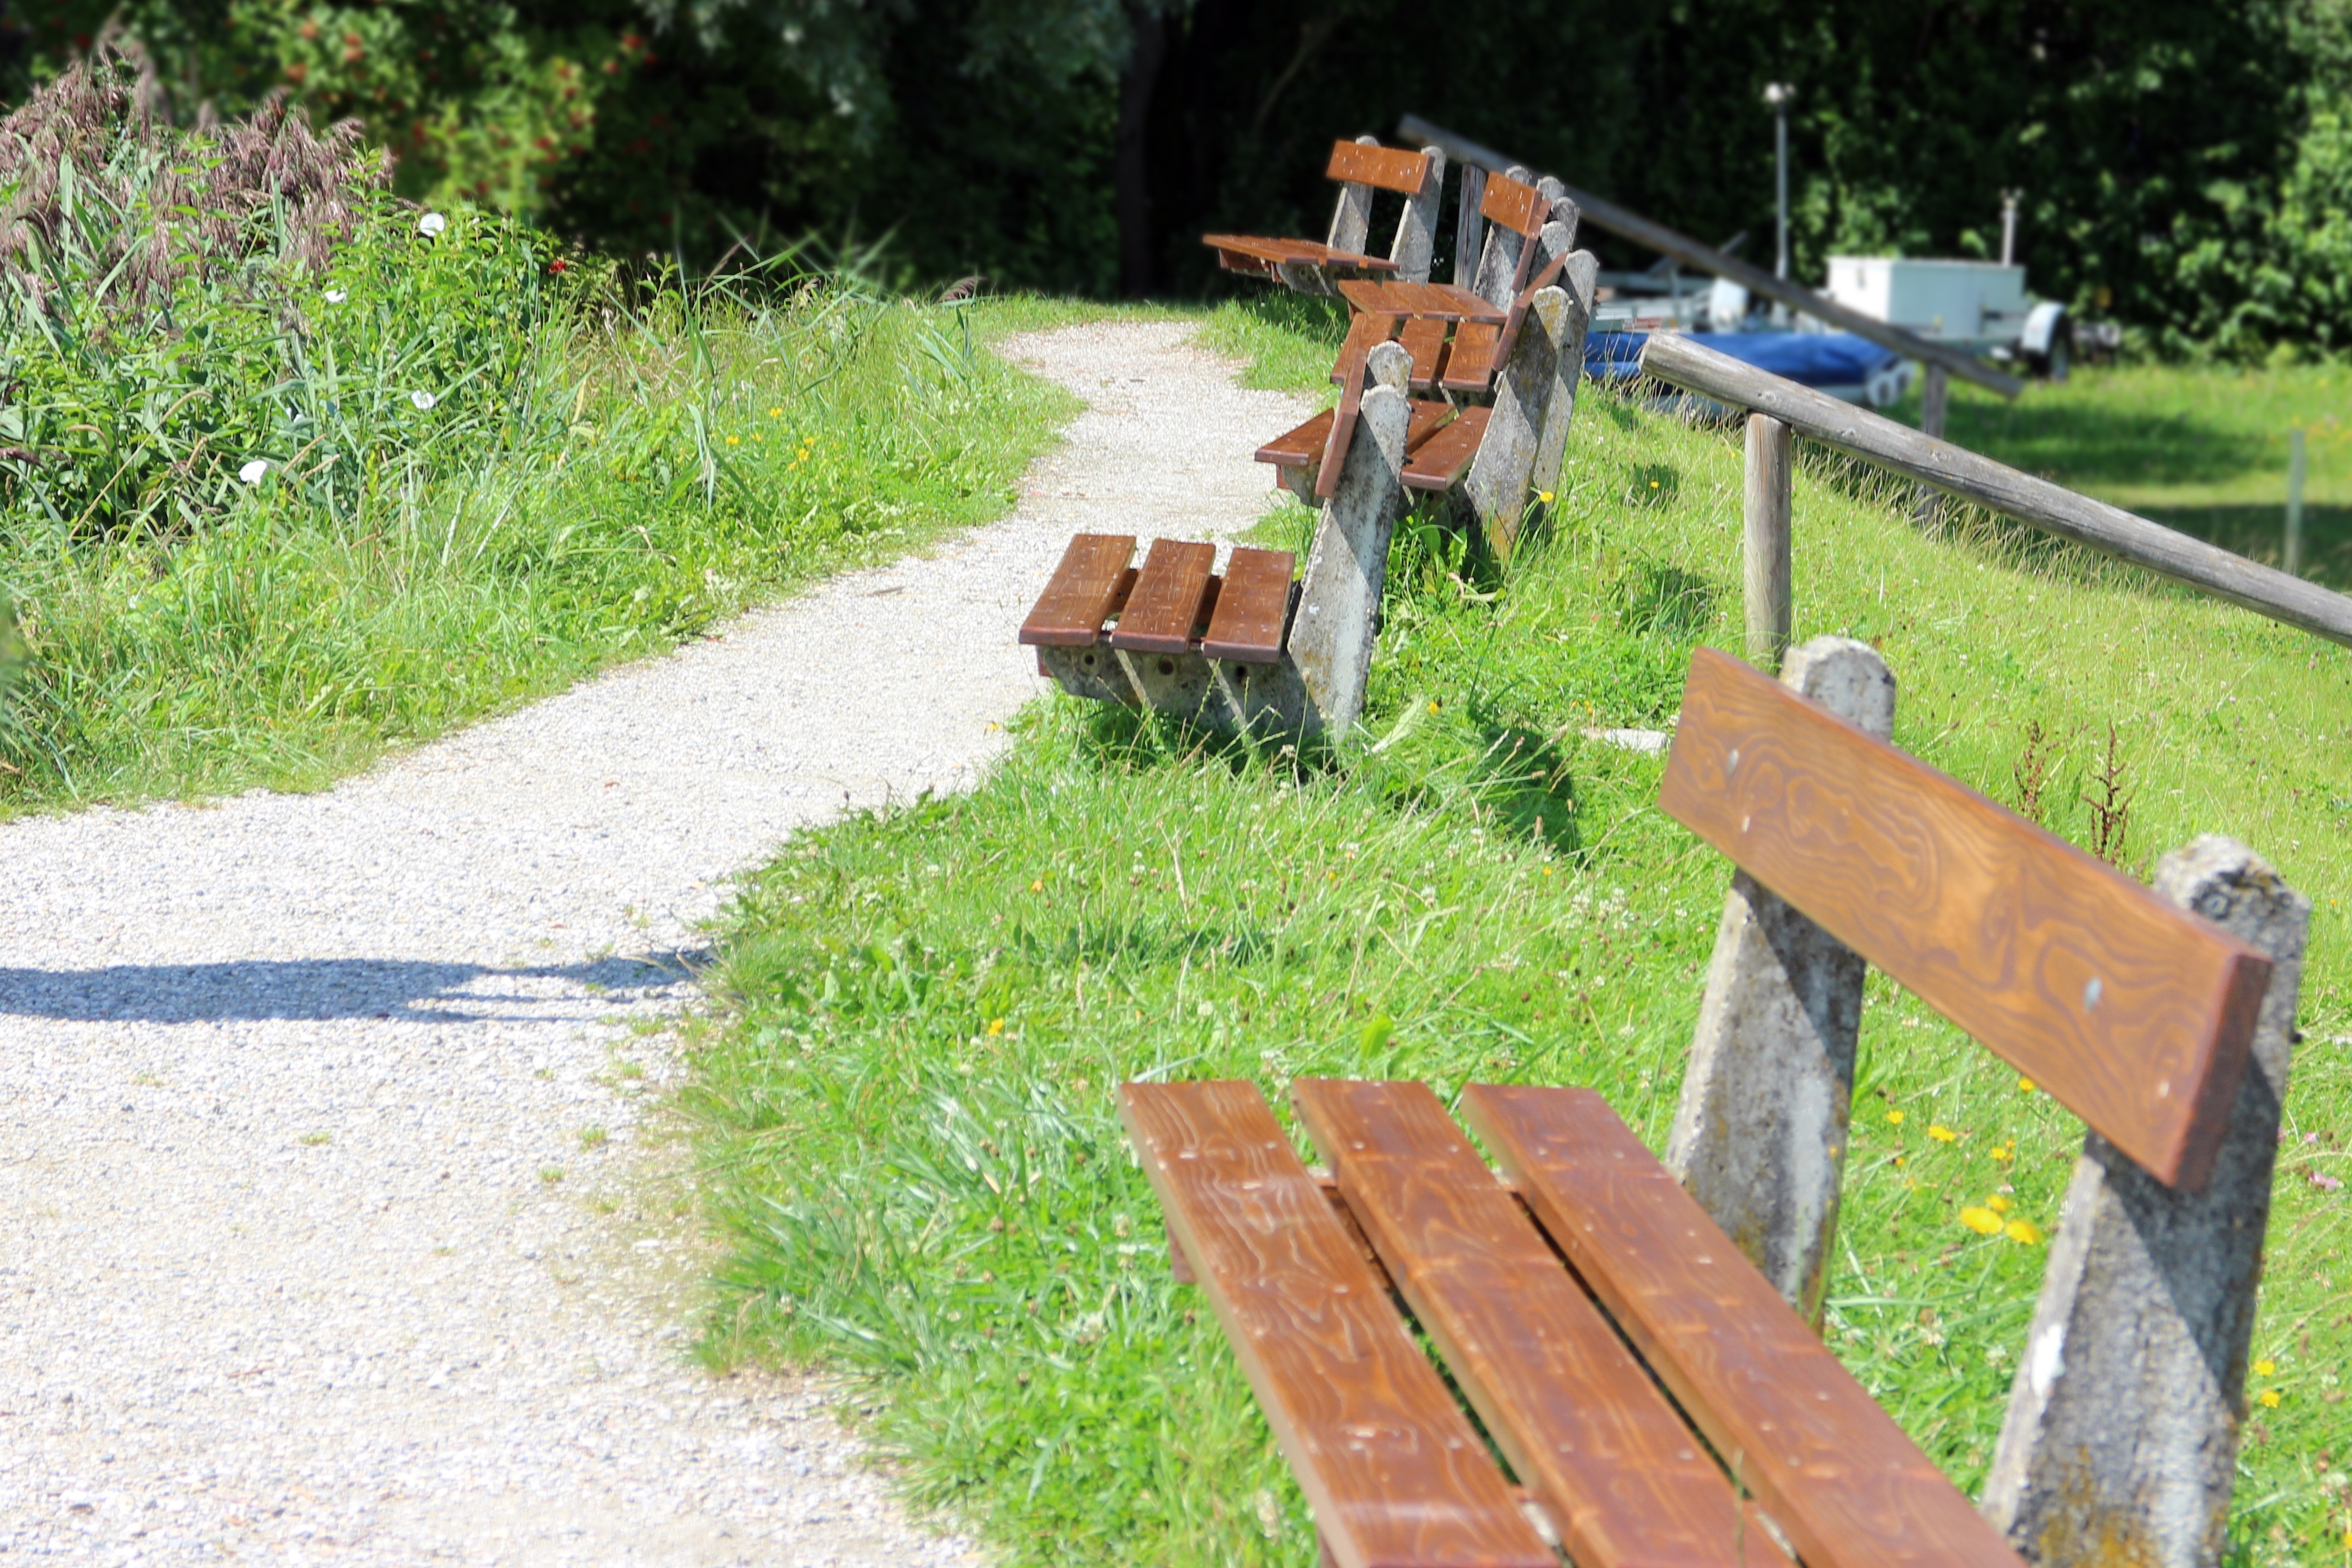
nature, grass, bench, lawn, seat, walkway, backyard, garden, waterway, bank, playground, out, benches, yard, outdoor structure, outdoor play equipment